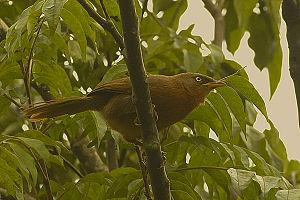
Le Cratérope roussâtre est une espèce de passereau de la famille des Leiothrichidae.